Mark Massara

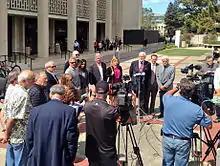
Mark Massara and team members discuss public access rights at Martin's Beach

In 2014, Massara put together a team of renowned lawyers, including Joe Cotchett and Pete McCloskey of Cotchette, Pitre & McCarthey, to represent Surfrider Foundation in a California Coastal Act violations case against Silicon Valley billionaire Vinod Khosla. Khosla purchased Martin's Beach in San Mateo County and eliminated public beach access rights. Following a trial, the court found Khosla in violation of the Coastal Act and ordered public access to Martin's Beach.